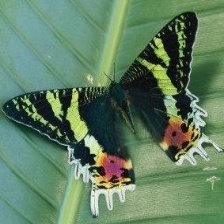
Species: MADAGASCAN SUNSET MOTH